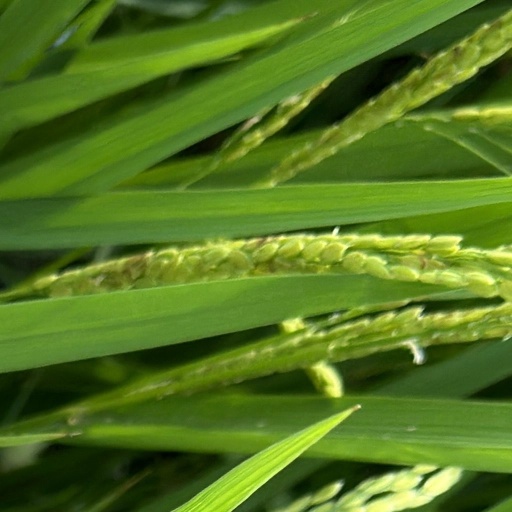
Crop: rice